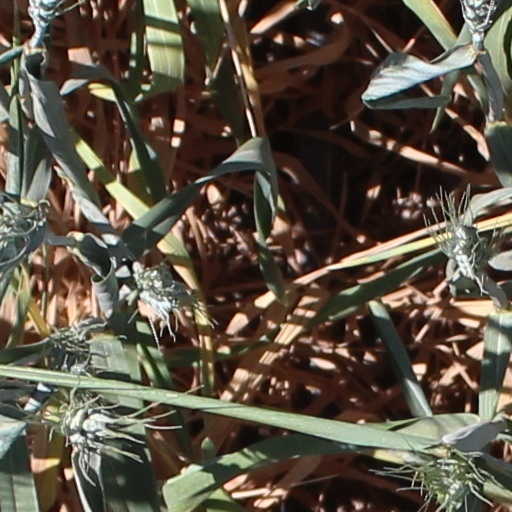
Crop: wheat